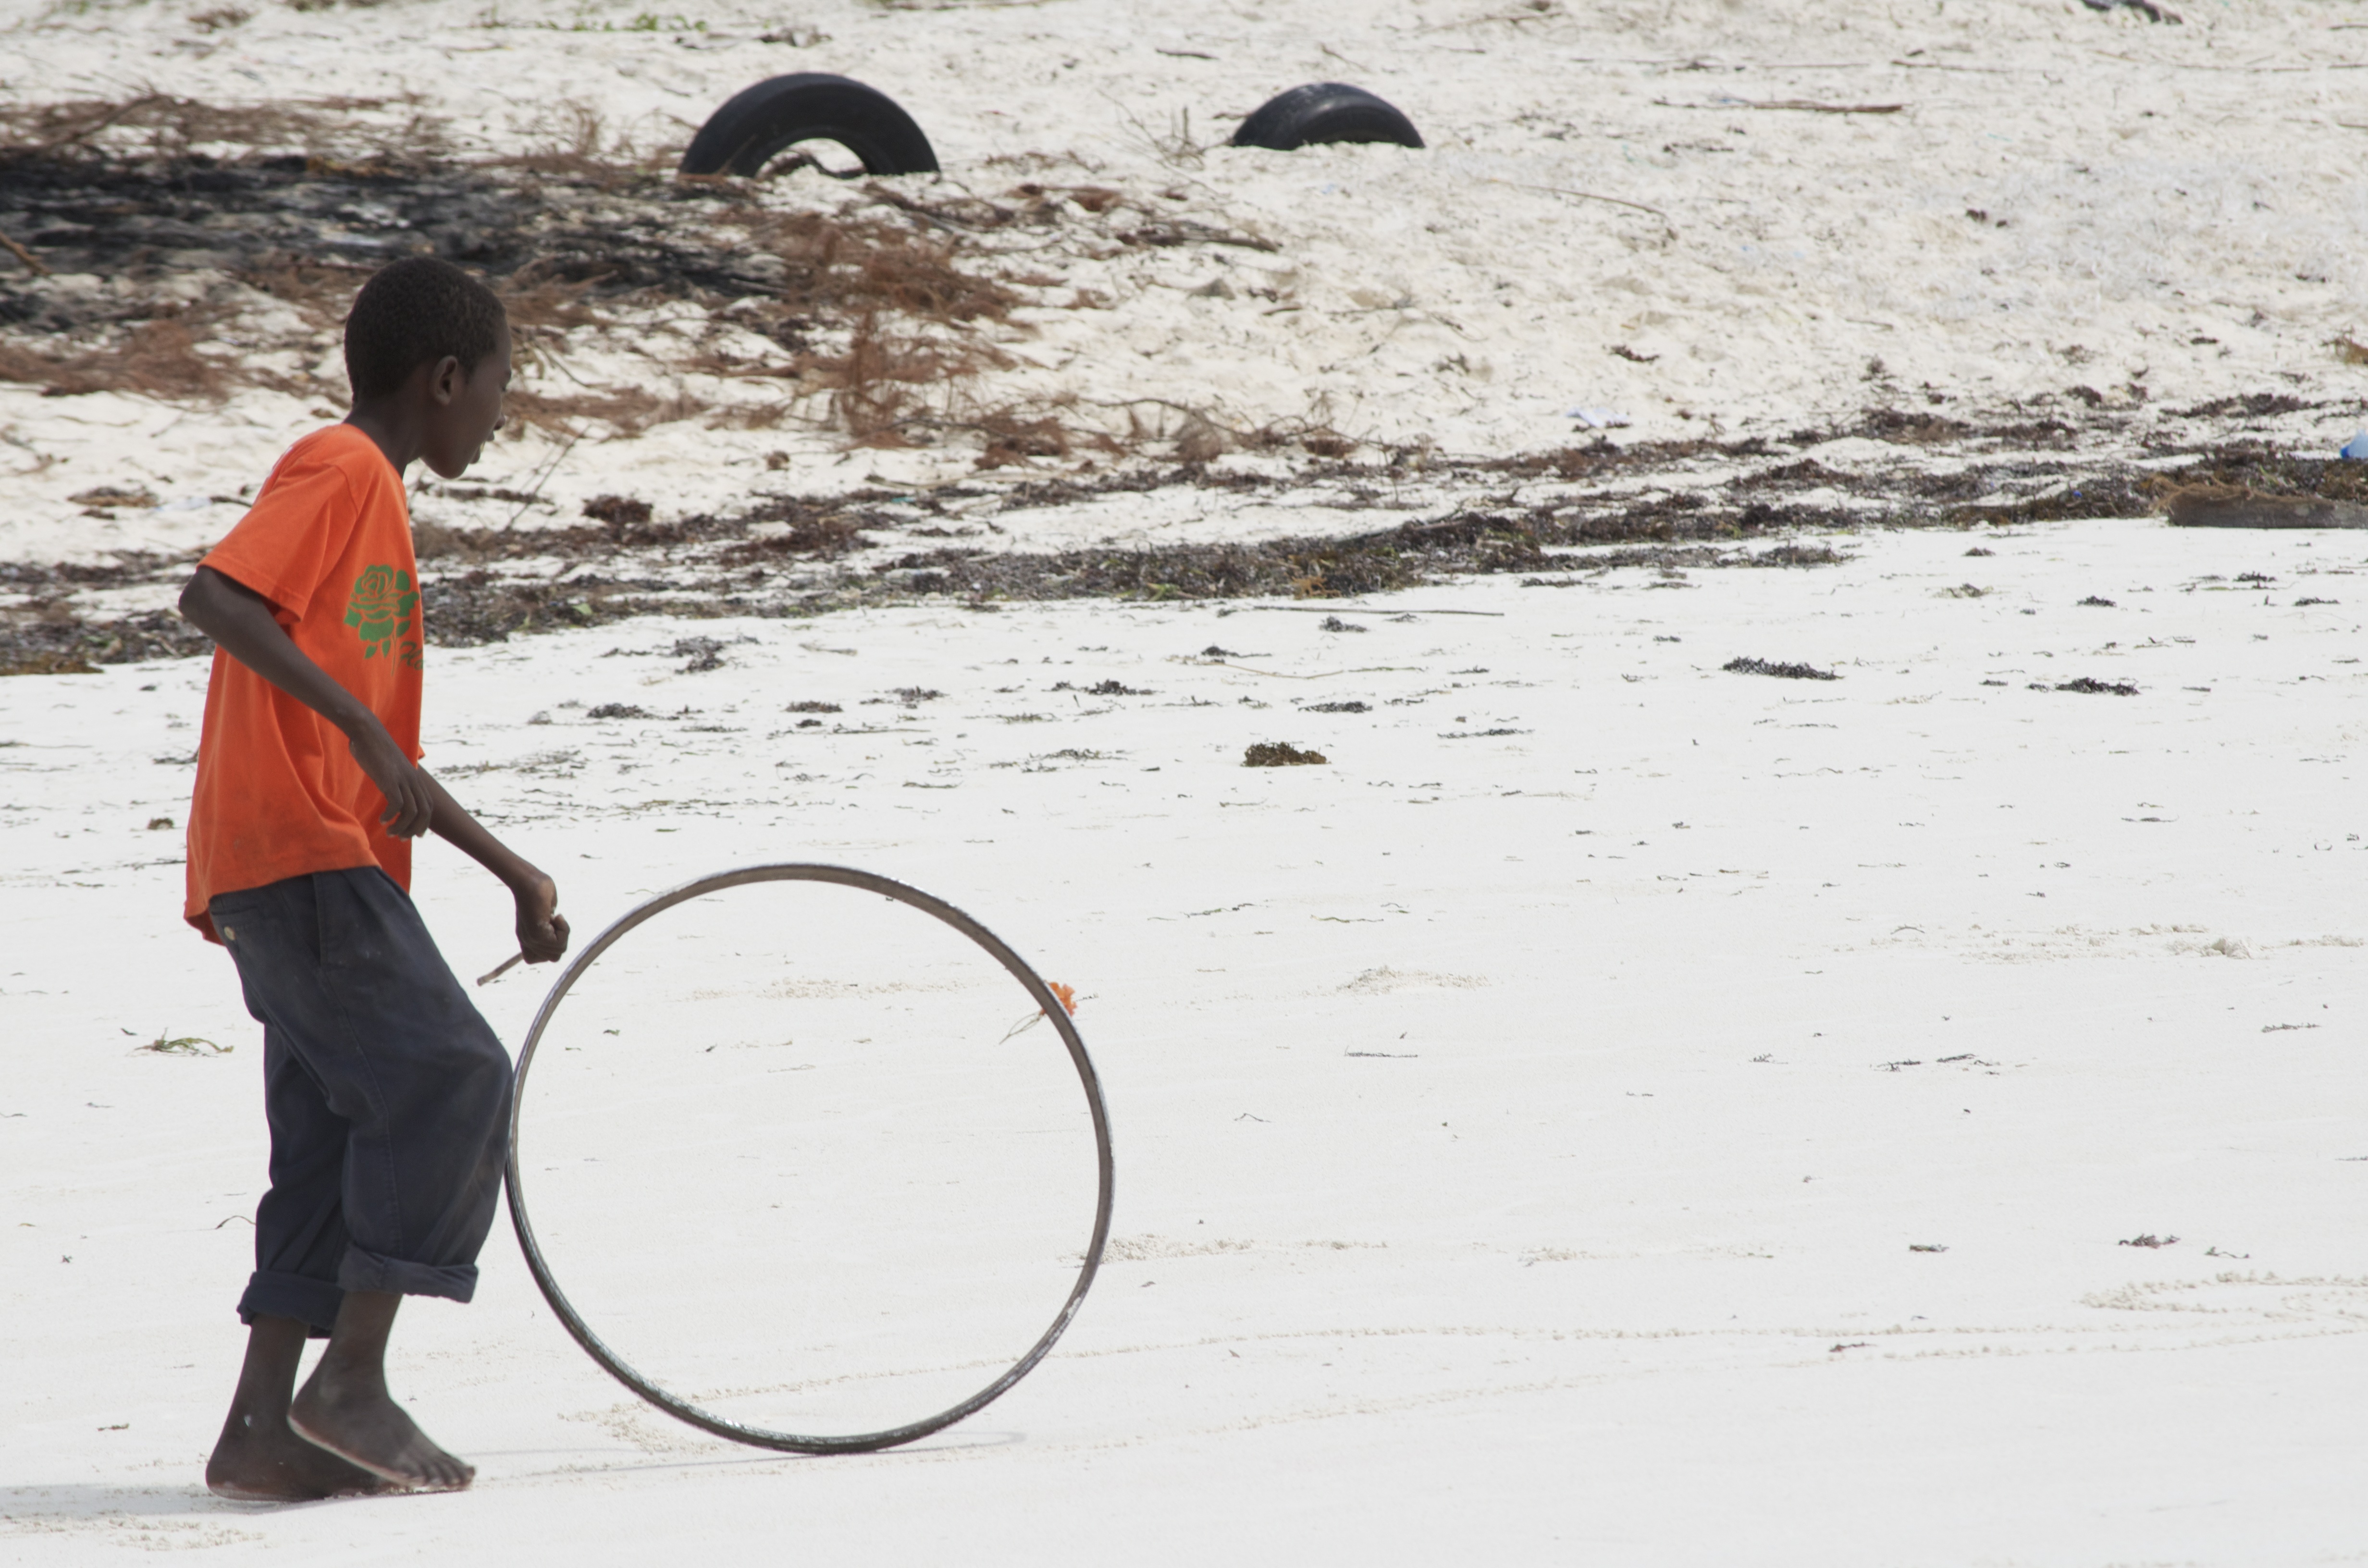
beach, sand, snow, play, boy, africa, weather, child, children, toys